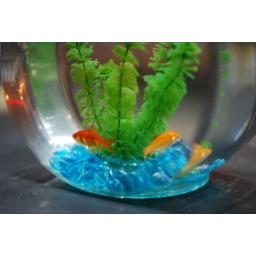
Two lost souls swimming in a fish bowl